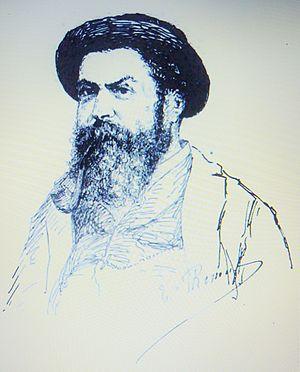
Emile Renouf Autoportrait
Émile Renouf est un peintre français, né le 23 juin 1845 à Paris, mort le 4 mai 1894 au Havre. Un quatre-mâts portant le nom d' Émile Renouf a fait naufrage en 1900 près de la Nouvelle-Calédonie.